Spanish Renaissance architecture

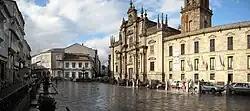
Monastery of San Salvador de Celanova in Celanova, Galicia

In the Spanish Renaissance style, a relationship between geometry and architecture created a method of architectural reasoning. In the sixteenth century there was a significant transformation of design approaches and construction techniques. The use of geometric perspective made elements like coffered ceilings and groin vaults part of the visual approach to architecture. Both foreign and local innovations led to techniques like timbrel and round barrel vaults. These developments led to the transcription of architectural manuscripts that recorded the mathematic, tectonic, and constructional principles that architects of the Spanish Renaissance were using in their designs.